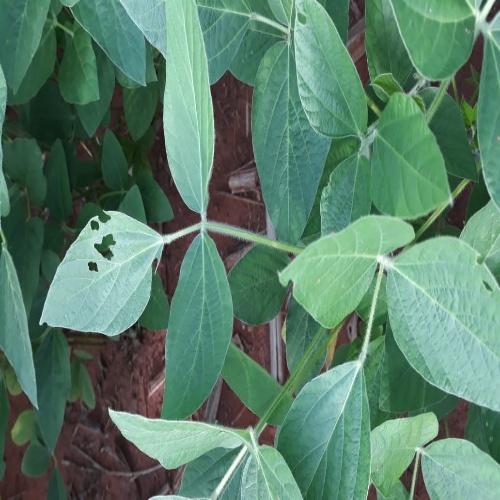
Label: Caterpillar